2009 Gagarin Cup Finals

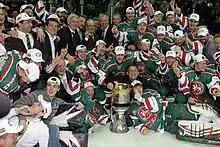
From right, back row, center : KHL President Alexander Medvedev, KHL chairman Vyacheslav Fetisov, Tatarstan President Mintimer Shaimiev, Vladislav Tretyak, president of the Russian Ice Hockey Federation, and HC Ak Bars Head Coach Zinetula Bilyaletdinov seen during the awards ceremony after the KHL final match between HC Lokomotiv Yaroslavl and HC Ak Bars in Kazan. Ak Bars beat Lokomotiv 1–0, winning the Gagarin Cup.

The 2009 Gagarin Cup Final was a best-of-seven playoff series that determined the Kontinental Hockey League (KHL) champion for the 2008–09 season. As a culmination of the 2009 Gagarin Cup playoffs, Ak Bars Kazan defeated Lokomotiv Yaroslavl, four games to three, and were awarded the Gagarin Cup.